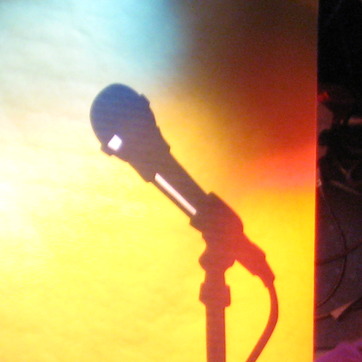
Material: plastic